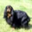
Label: dog